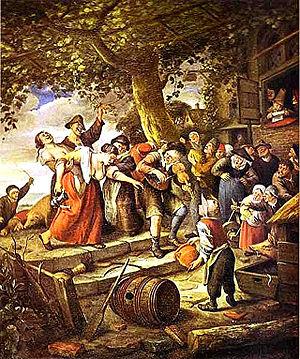
La femme ivre 1673